Moscow Domodedovo Airport

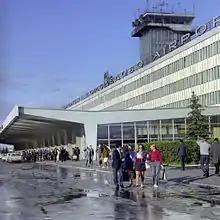
Domodedovo's terminal as it appeared in June 1974

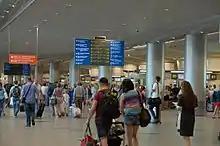
Domodedovo in July 2016

Services from Domodedovo began in March 1964 with a flight to Sverdlovsk using a Tupolev 104. The airport, intended to handle the growth of long-distance domestic traffic in the Soviet Union, was officially opened in May 1965. A second runway, parallel to the existing one, entered service eighteen months after the opening of the airport. On 26 December 1975, Domodedovo Airport was selected for the inaugural flight of the Tupolev Tu-144 to Alma Ata.